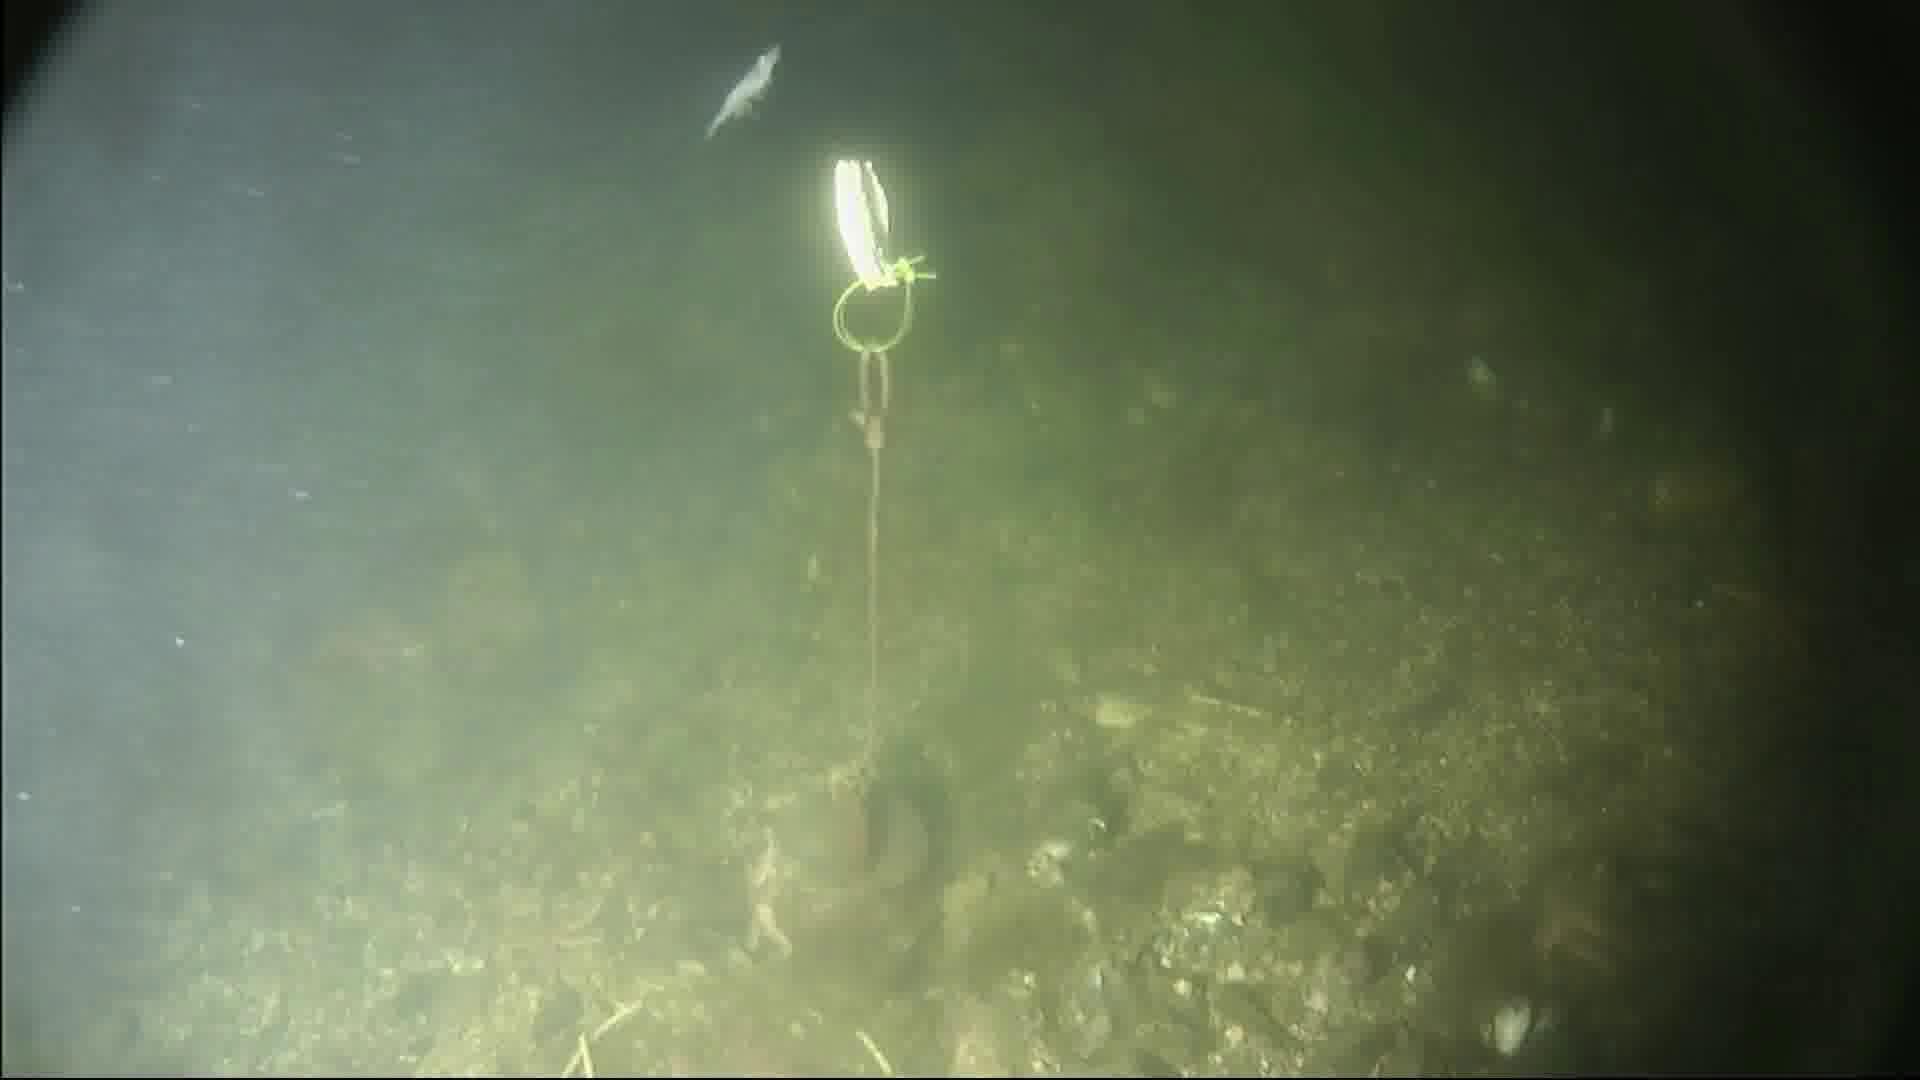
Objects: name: shrimp
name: starfish